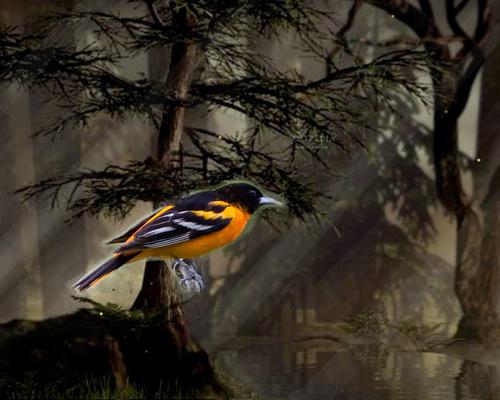
Bird species: Baltimore_Oriole
Bird type: landbird
Background: land